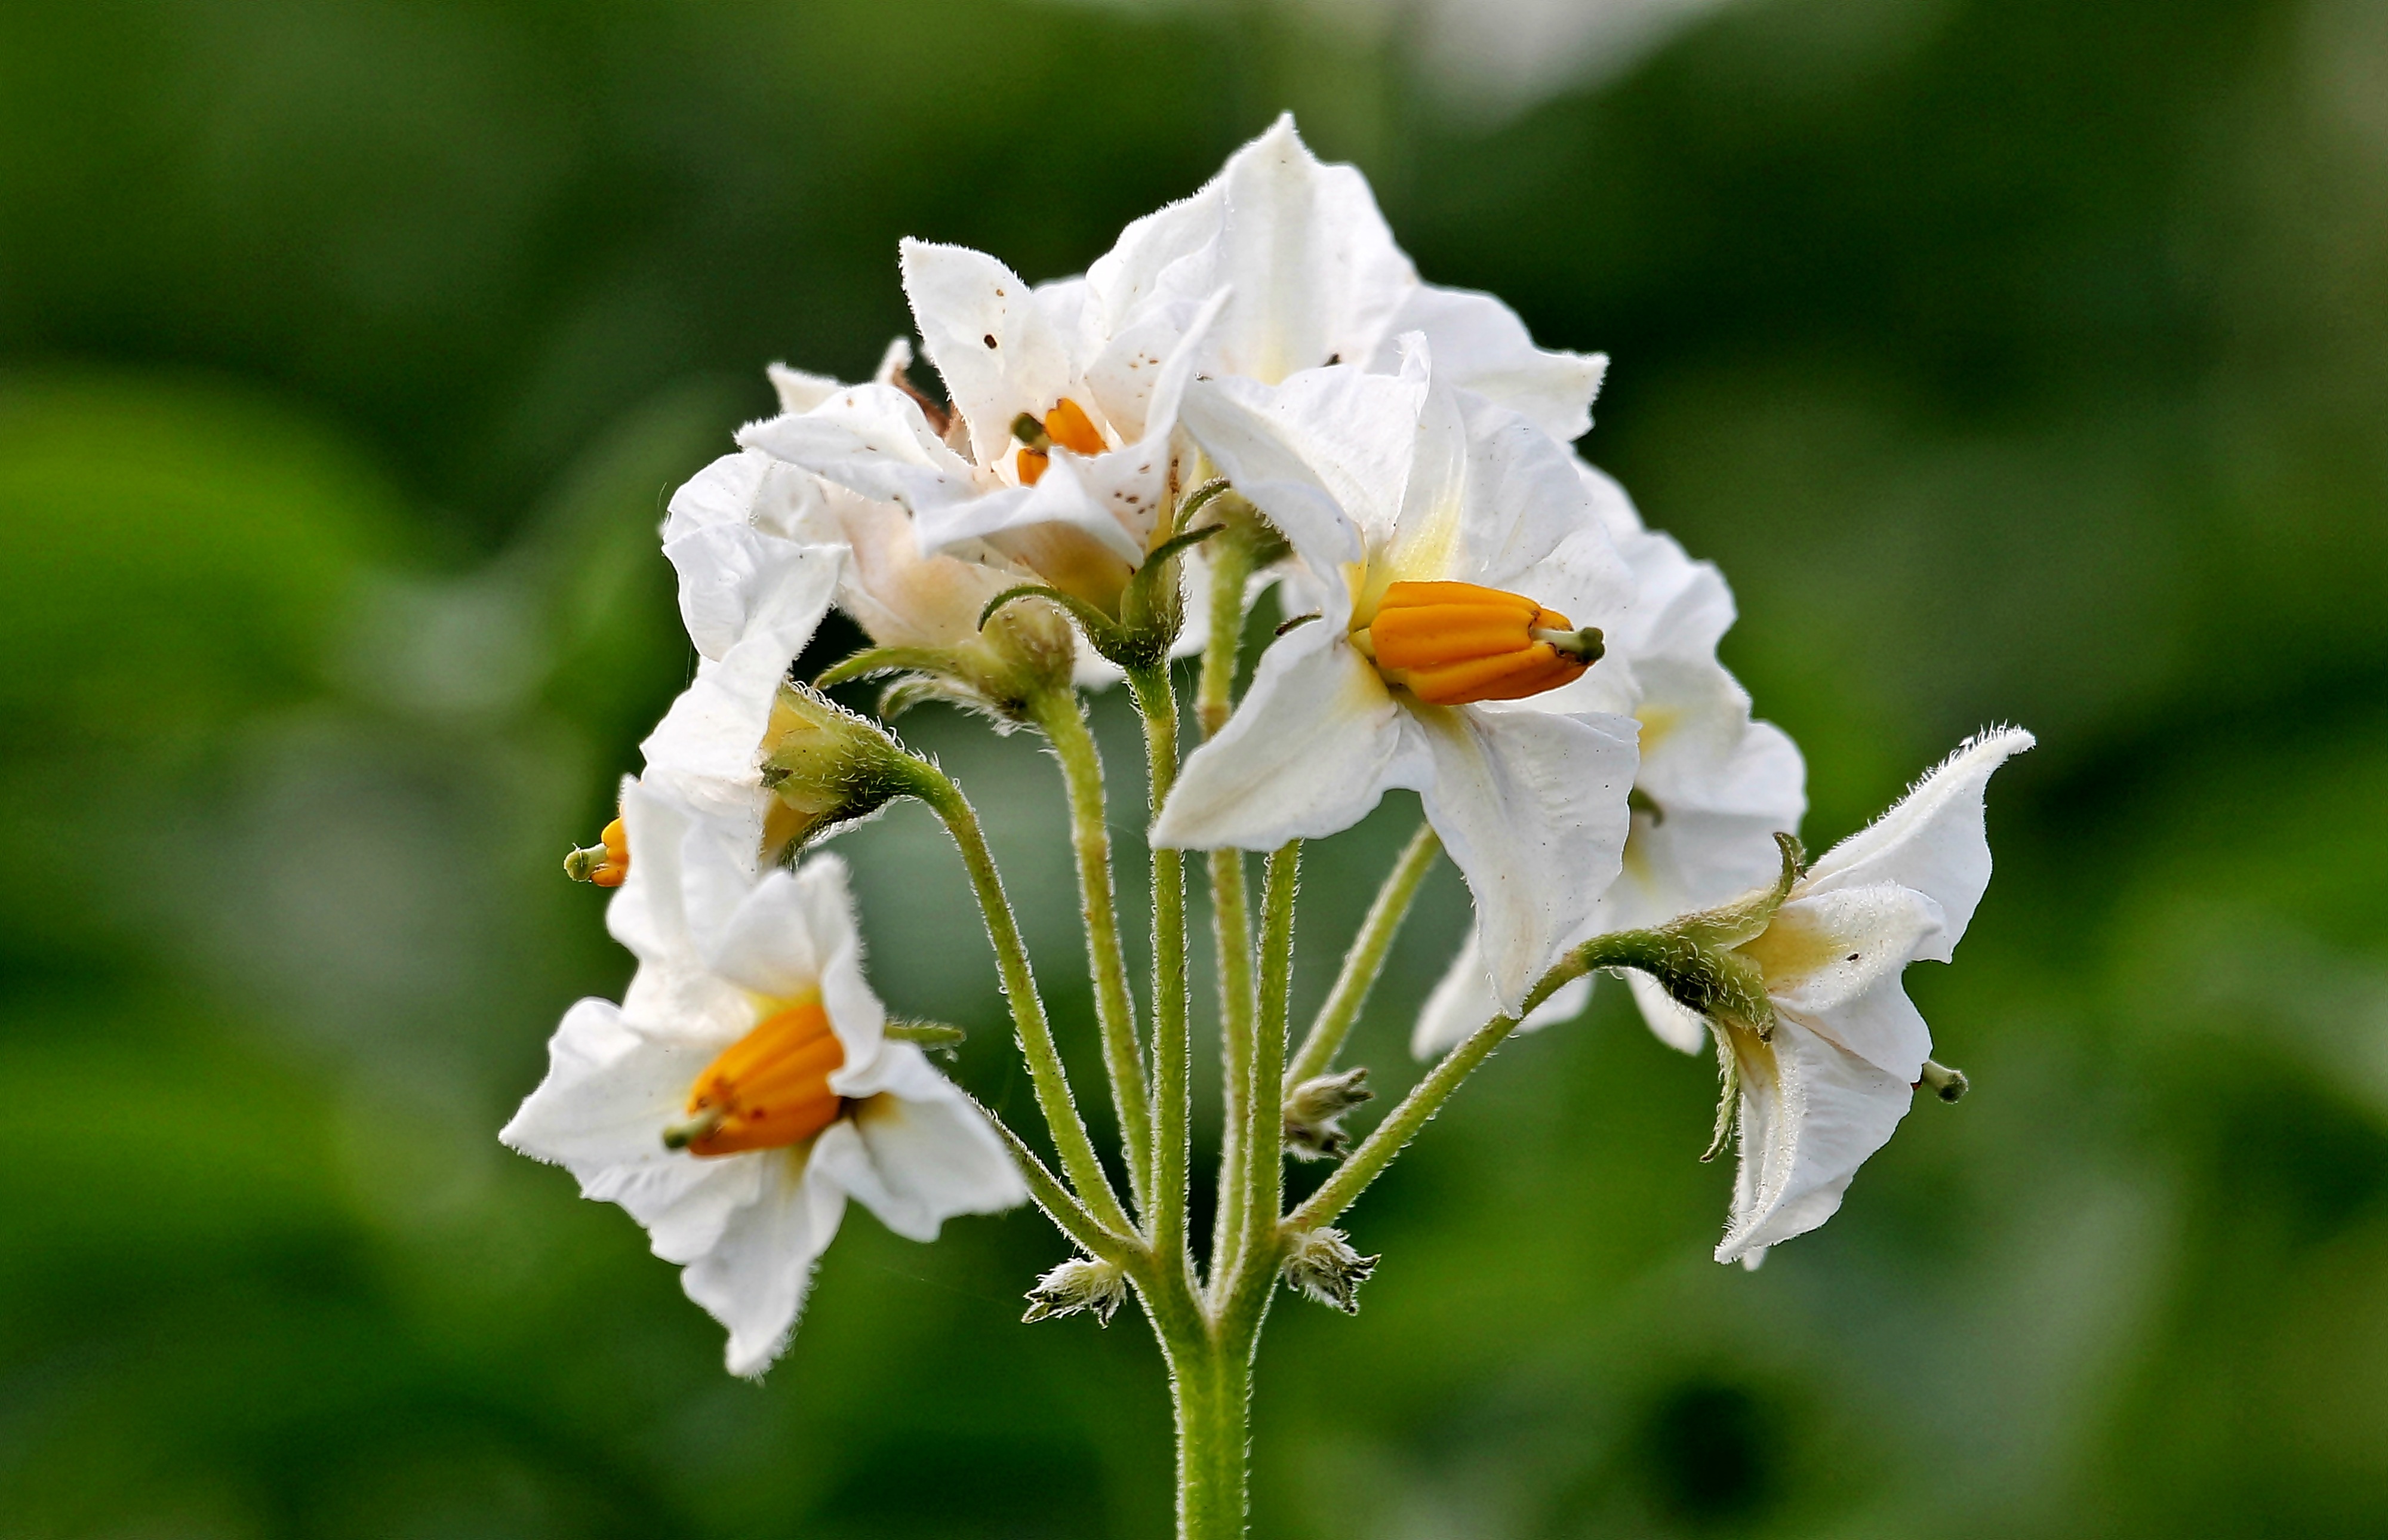
nature, blossom, plant, white, flower, crop, botany, flora, potato, wildflower, flowers, close up, iris, macro photography, flowering plant, nachtschattengew chs, potato field, solanum tuberosum, potato blossoms, grumbeere, erdapfelbl ten, potato shrub, land plant, iris family